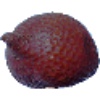
Label: salak